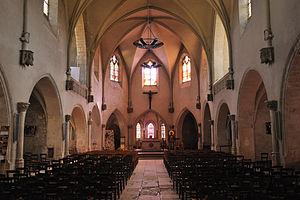
Église Saint-Sauveur, Argenton-sur-Creuse, Indre, France
L'église Saint-Sauveur d'Argenton-sur-Creuse est une église catholique française. Elle est située sur le territoire de la commune d'Argenton-sur-Creuse, dans le département de l'Indre, en région Centre-Val de Loire.